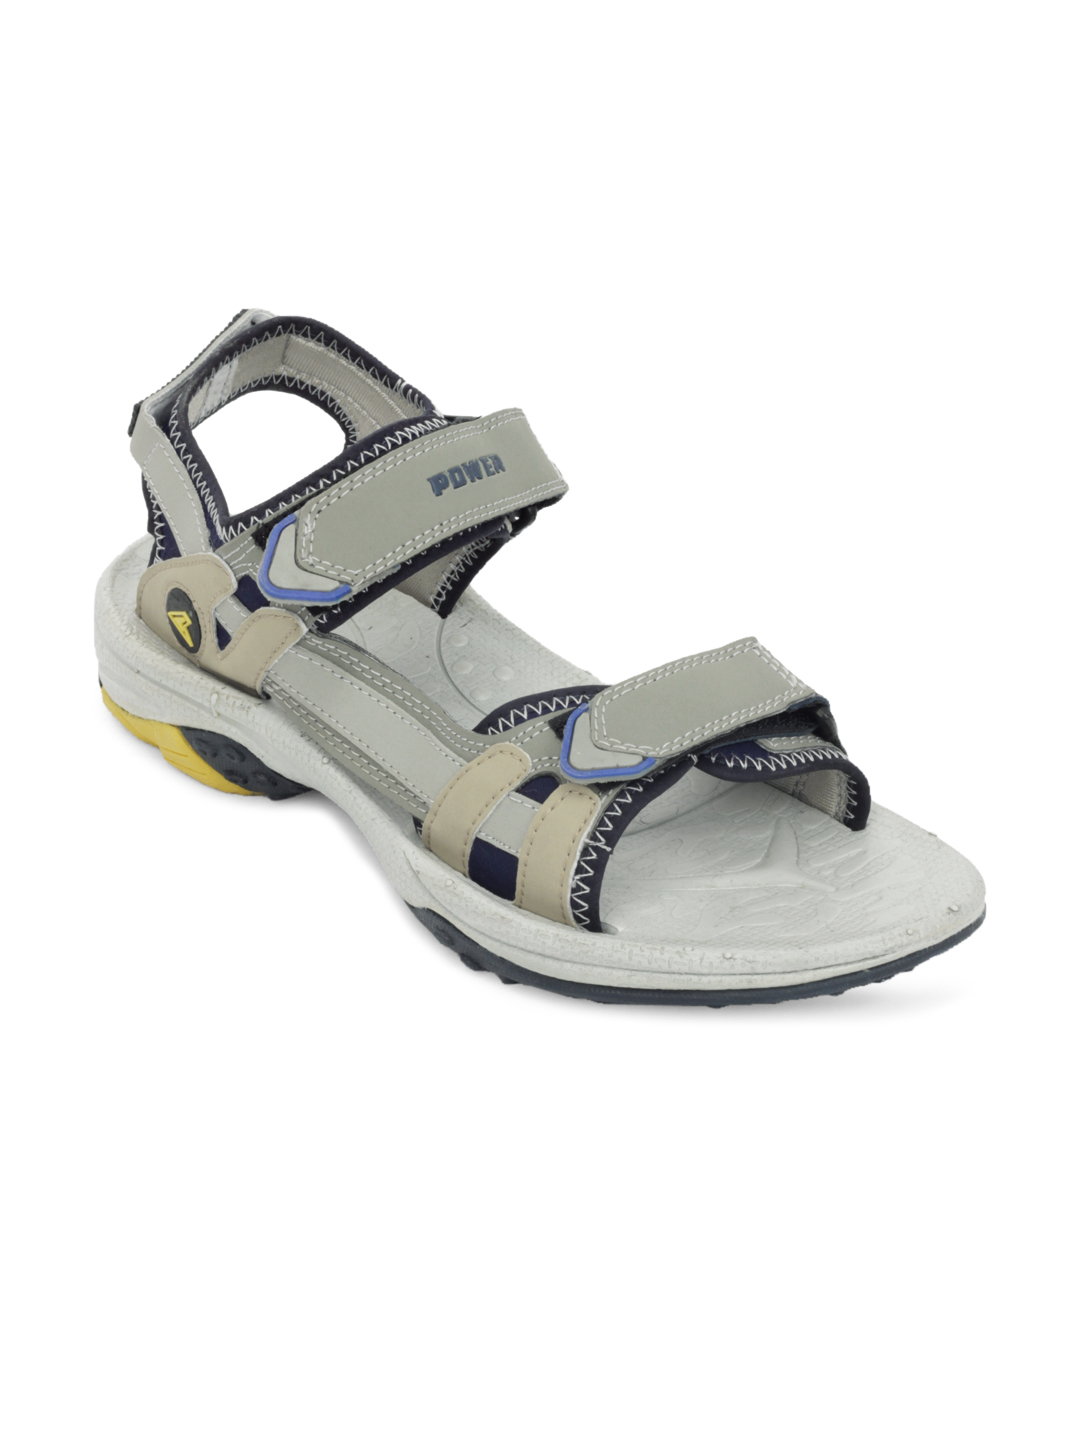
Bata Men Hummer Grey Sandals
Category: Footwear / Sandal / Sandals
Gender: Men
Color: Olive
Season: Summer 2012
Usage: Casual